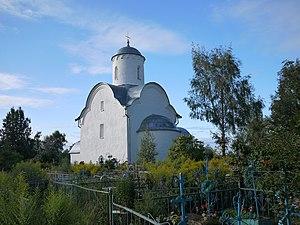
L'église de la Dormition-sur-les-Champs de Volotovo est un édifice religieux situé dans le village de Volotovo dans l'oblast de Novgorod à deux kilomètres à l'Est du centre de Veliki Novgorod. Elle fait partie du Musée national des arts de la région de Novgorod comme une des plus anciennes de l'architecture en pierre de Novgorod. Ses fresques uniques du XIVᵉ siècle ont malheureusement été très abimées par les combats qui se sont déroulés durant la Grande Guerre patriotique. C'est un exemple frappant des dégâts provoqués aux chefs-d'œuvre artistiques par les guerres, partout dans le monde. Il faut remarquer que Louis Réau regrettait le piètre état de conservation de fresques d'une telle valeur artistique au début du siècle